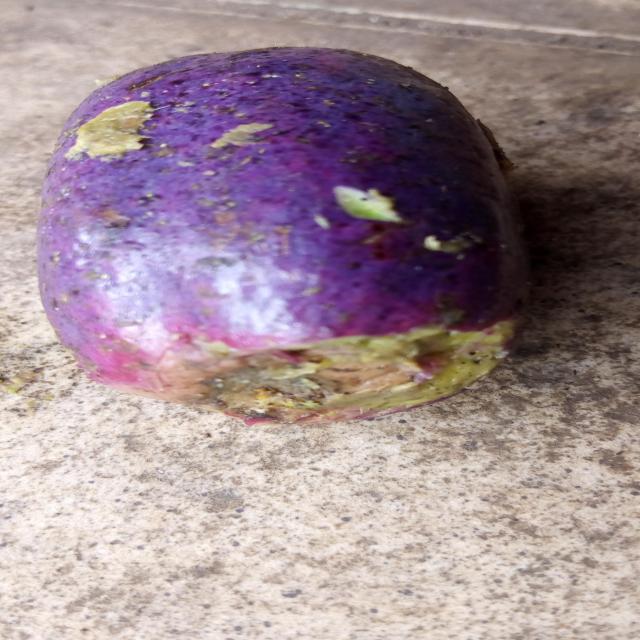
Plum grade: rotten